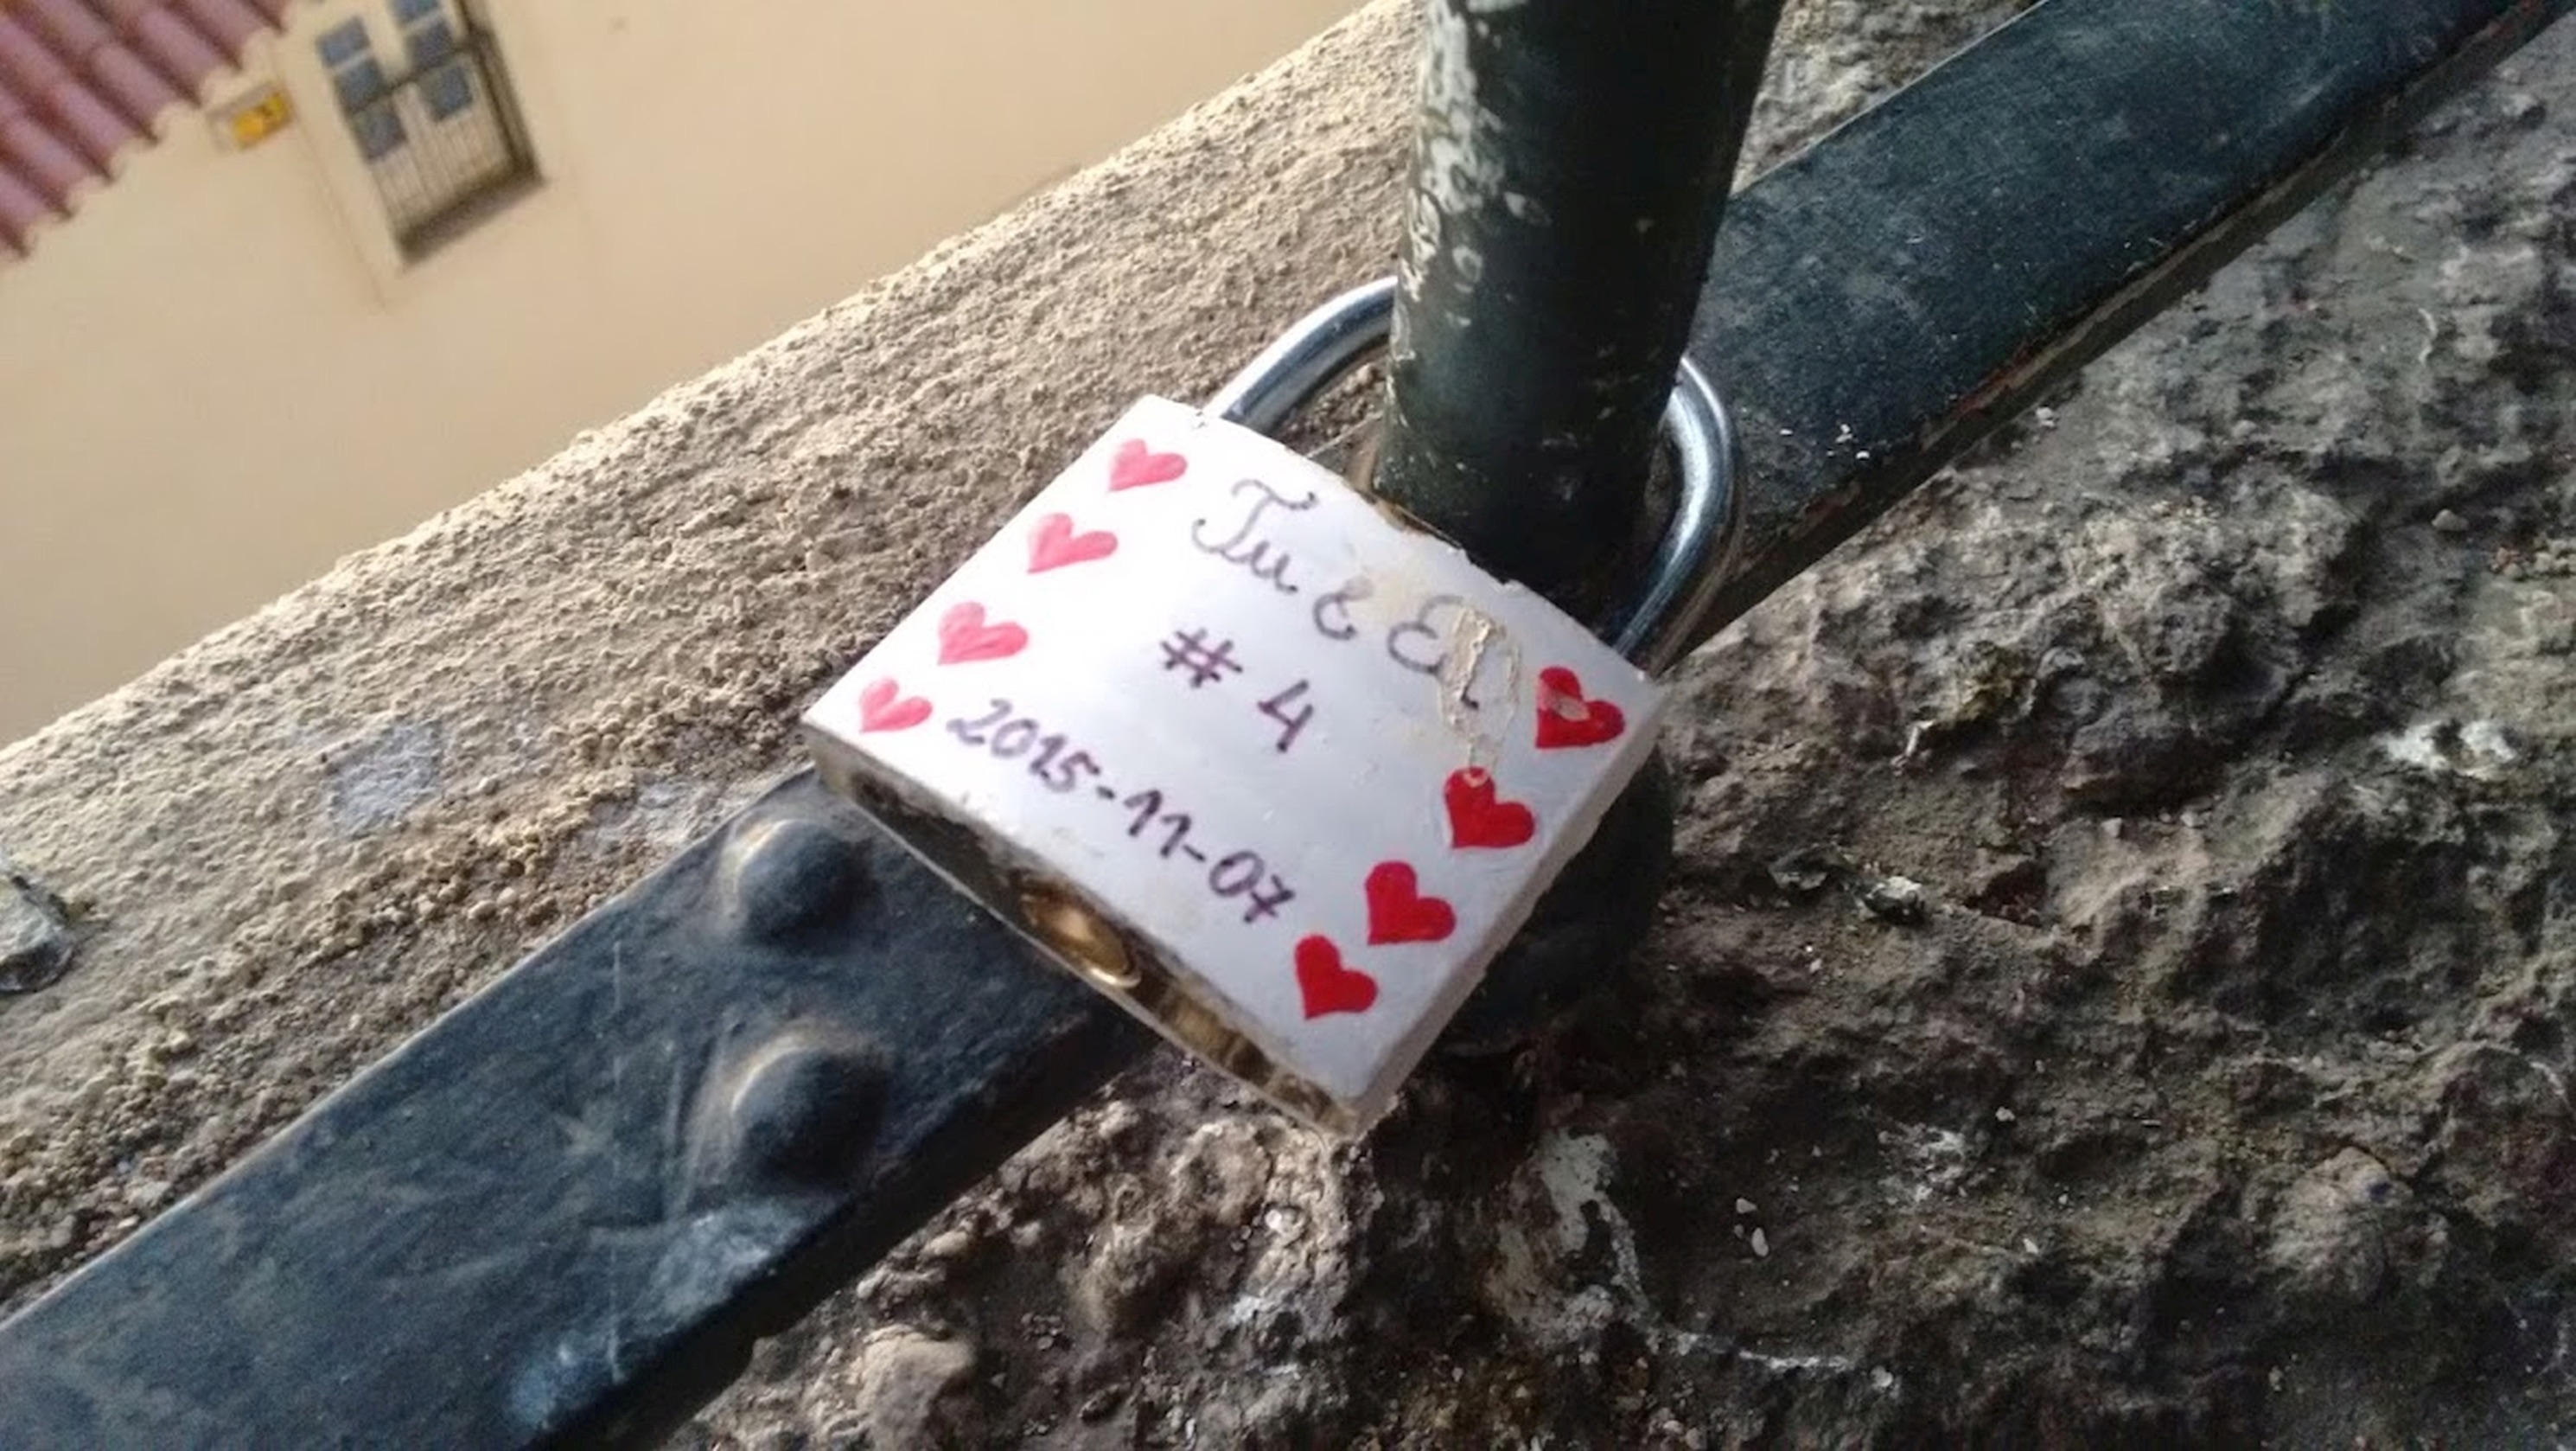
love